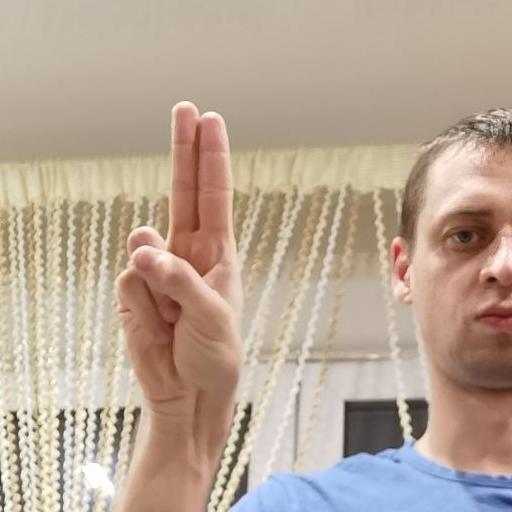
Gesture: two_up